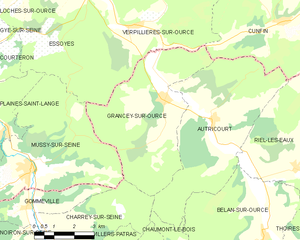
Grancey-sur-Ource est une commune française située dans le nord du département de la Côte-d'Or en région Bourgogne-Franche-Comté.